Cricket Association of Uttarakhand

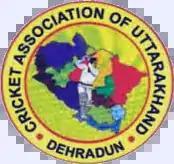
Old logo of the Cricket Association of Uttarakhand

After Uttarakhand came into existence in year 2000, even by 2008 the state did not have a cricket team due to multiple cricket associations from the state applied for BCCI affiliation. In 2015, 3 of the 5 associations united under Uttarakhand Cricket Association to try to get BCCI affiliation. In 2017, United Cricket Association left the union and merged with Cricket Association of Uttarakhand (CAU). In 2018, when the cricket team started playing, BCCI had to constitute a Uttarakhand Cricket Consensus Committee to run the affairs of cricket in the state. In 2019, BCCI granted Cricket Association of Uttarakhand (CAU) its full membership. Uttarakhand Cricket Association failed to make through adequate criteria of BCCI, while Uttaranchal Cricket Association was rejected due to its lower revenue in comparison to CAU.